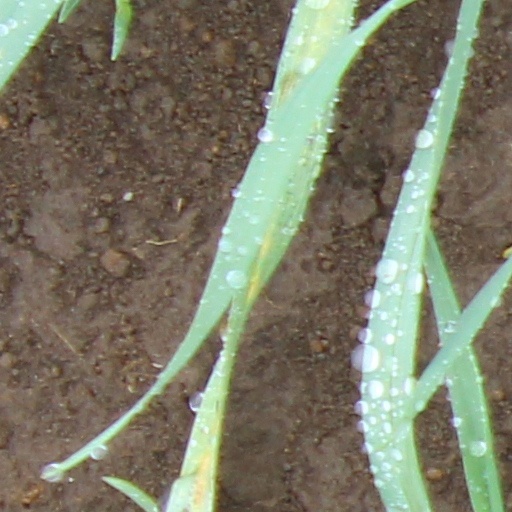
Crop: wheat